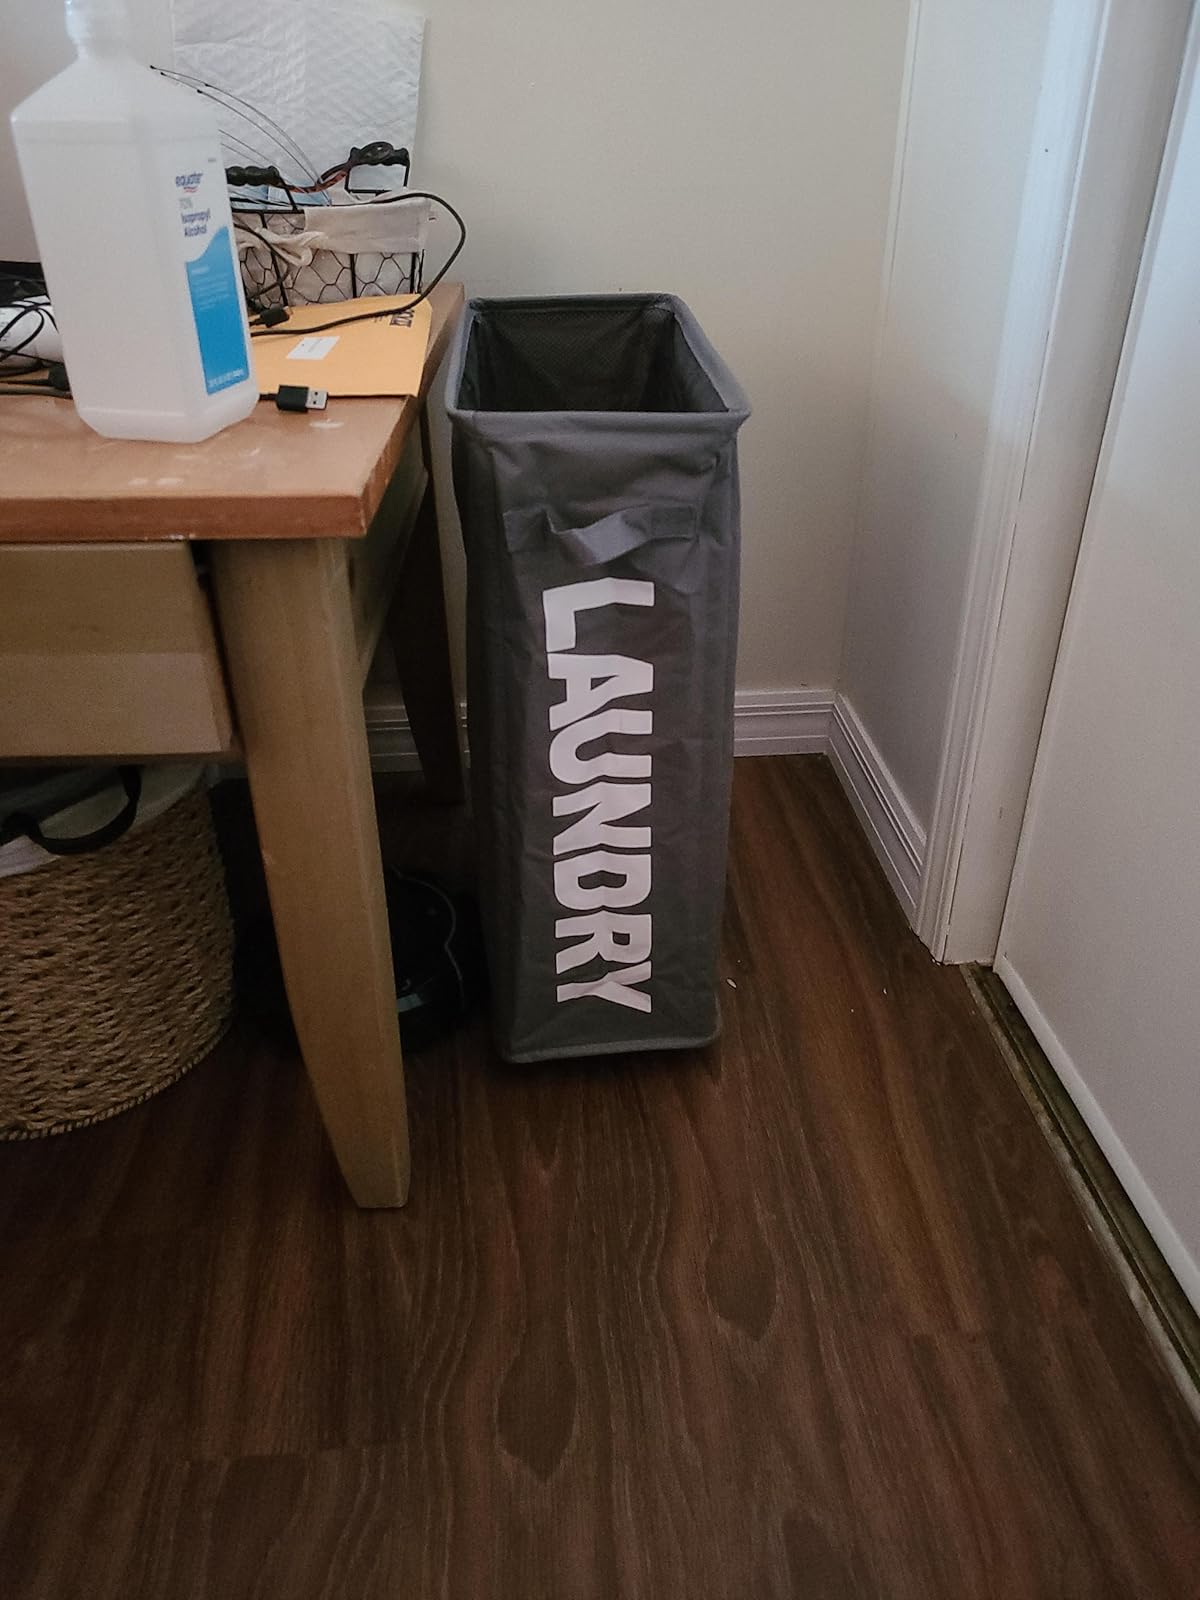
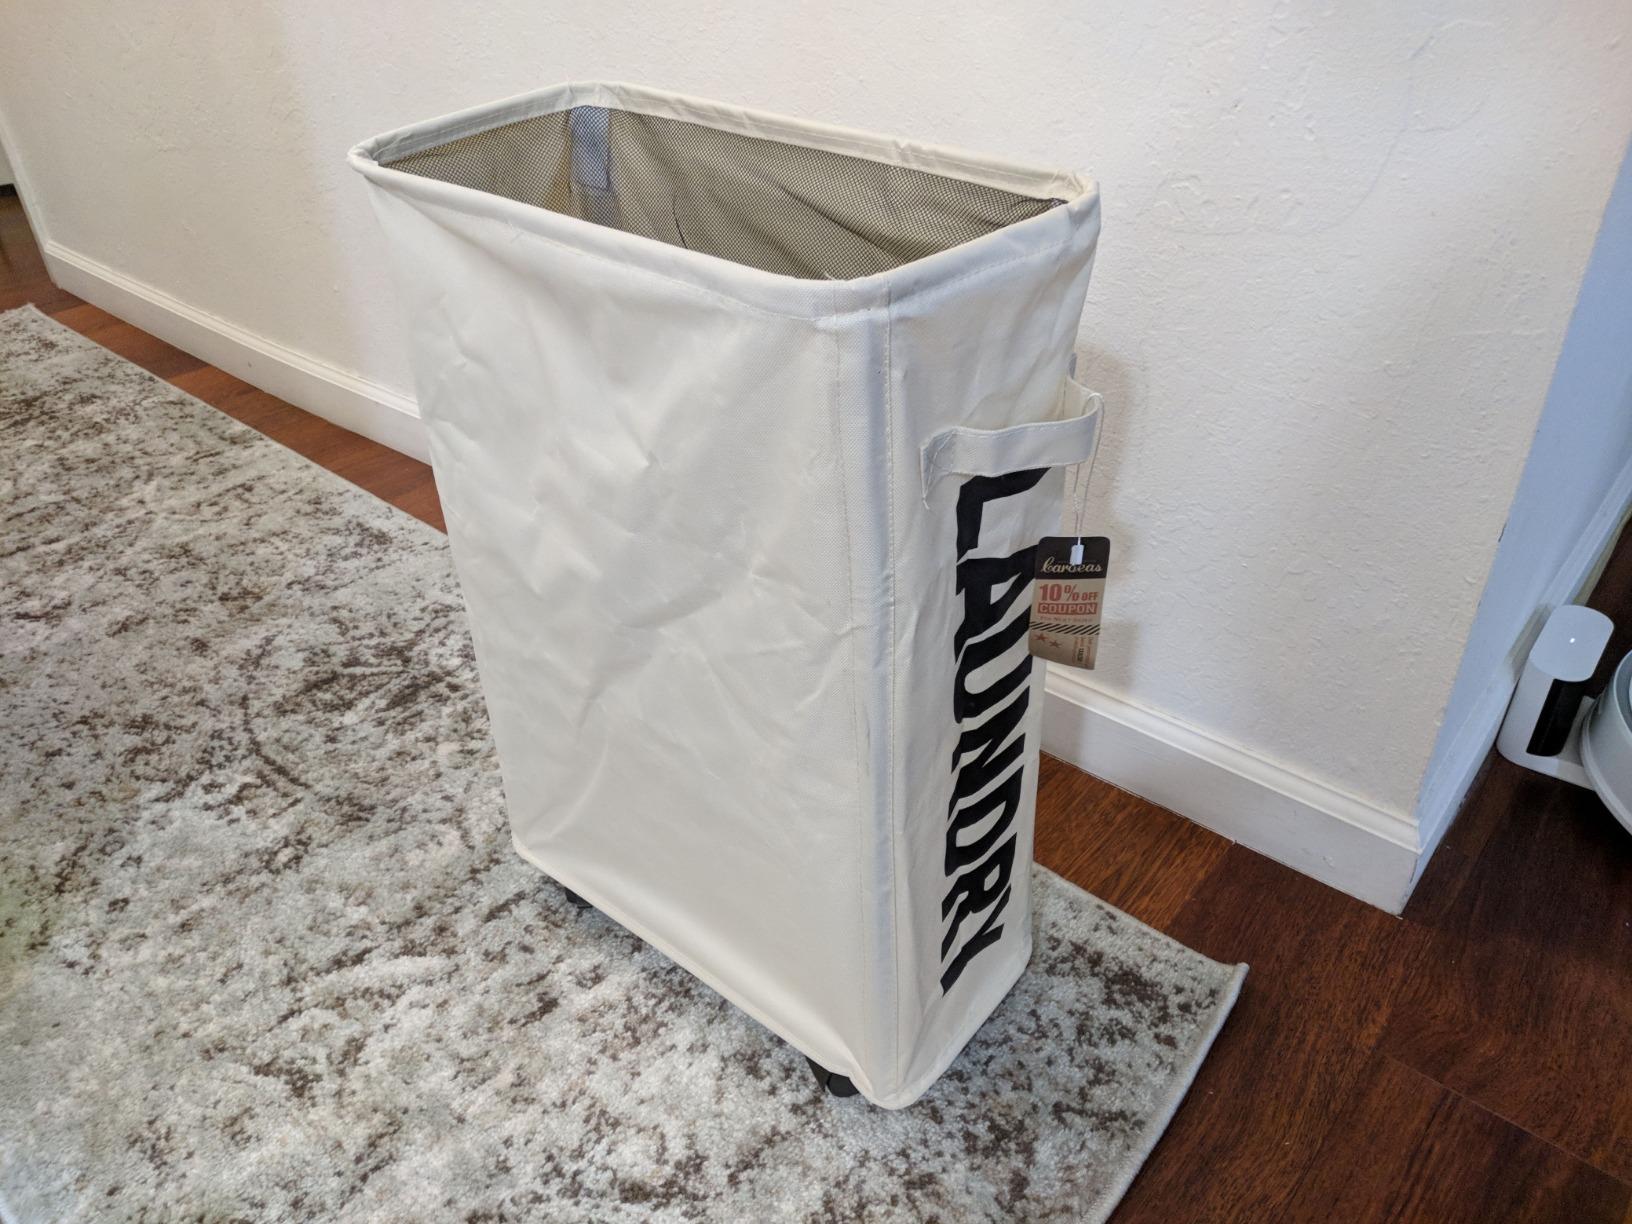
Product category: items_hamper
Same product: no